Fantaghirò (film series)

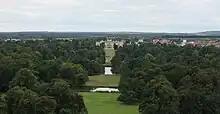
Much of the early series was shot in a park in Lednice, Czech Republic

Romualdo, portrayed by Kim Rossi Stuart, is a prince who becomes Fantaghirò's beloved and later her husband. After the death of his father, Romualdo seeks to end the centuries-long war his ancestors have waged against Fantaghirò's people by challenging her father to single combat. He falls in love with Fantaghirò in the first film and becomes obsessed with finding her, even as he is initially confused by her androgynous traits. He is shocked when he meets her properly for the first time, as she has chosen to replace her father as Romualdo's opponent, and is disguised as a man, and experiences an inner conflict over his feeling for his opponent. Eventually, he learns that she is a princess. The two are betrothed and their kingdoms reconcile.